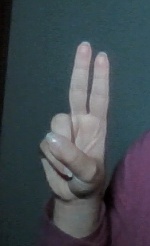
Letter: taa